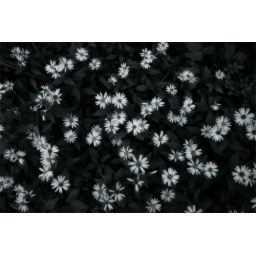
The flower which blooms in a field